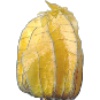
Label: Physalis with Husk 1